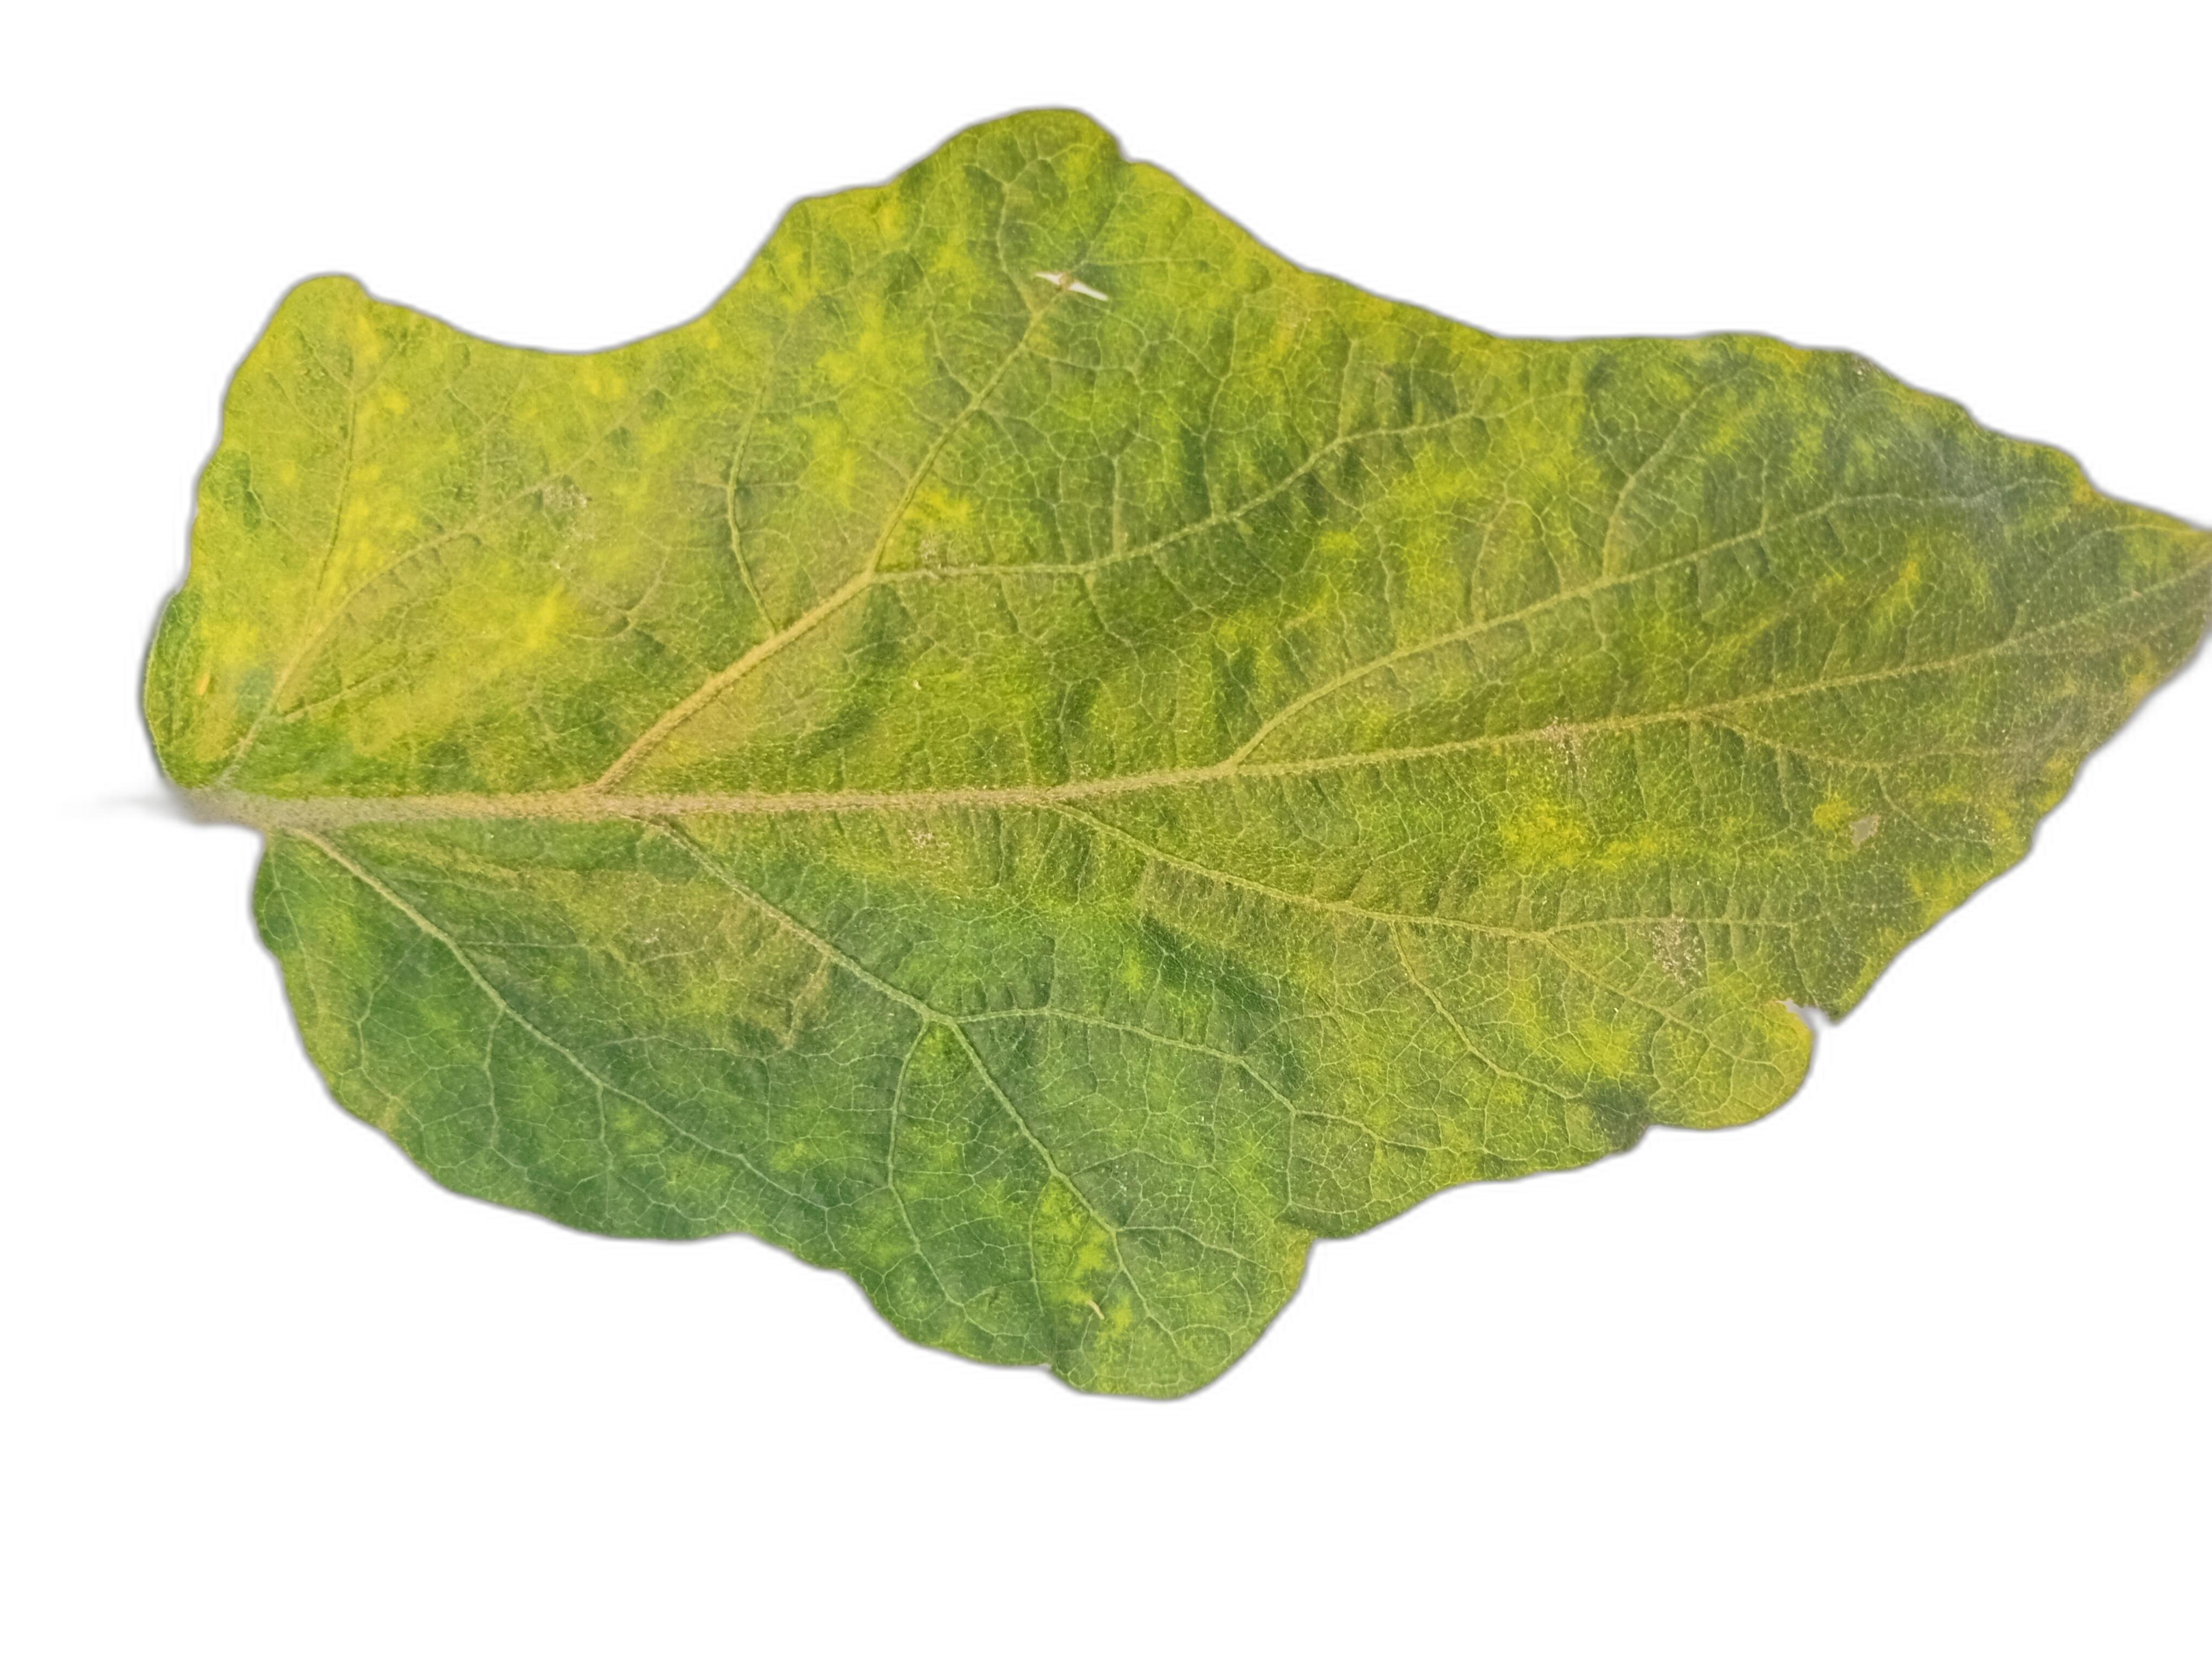
Label: Mosaic Virus Disease